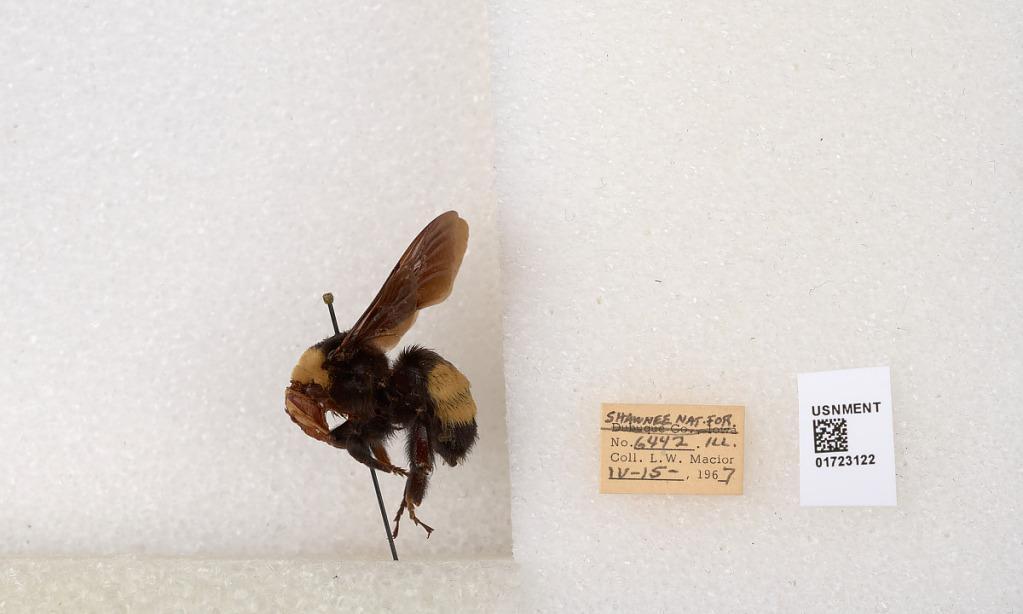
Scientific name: Bombus (Bombus) nevadensis auricormus
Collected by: L. Macior
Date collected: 1967-4-15
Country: United States
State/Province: Illinois
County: Johnson
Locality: Shawnee National Forest
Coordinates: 37.5114, -88.8011